Shambles Market

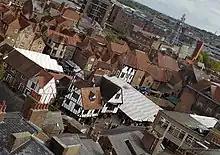
Aerial view of the market

Until 1955 the city's main markets were in Parliament Street and St Sampson's Square. That year, the market in St Sampson's Square was closed, and the one in Parliament Street was reduced to opening only on Saturdays. The displaced market stalls were offered space in a newly cleared area between Newgate, Jubbergate and The Shambles. Today, the demolition of the historic buildings that originally stood in the place of the market is seen as insensitive, since a great deal of historic fabric was destroyed.